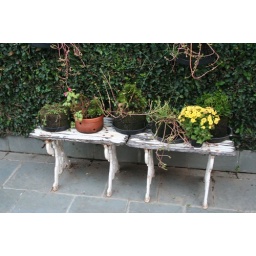
A group of plants in this couple of wood tables in a patio in a house in Sao Paulo.